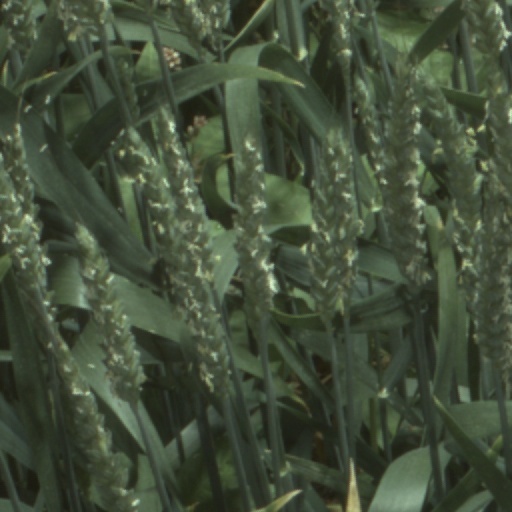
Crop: wheat